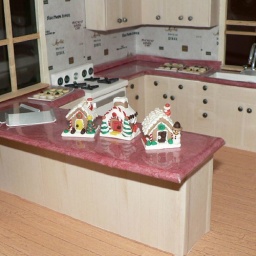
Decorated houses on the counter in the kitchen above the three small shops